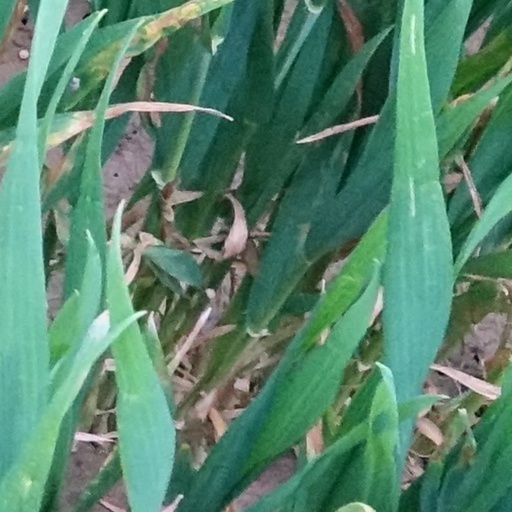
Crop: wheat